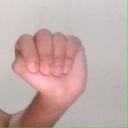
अक्षर: ठ